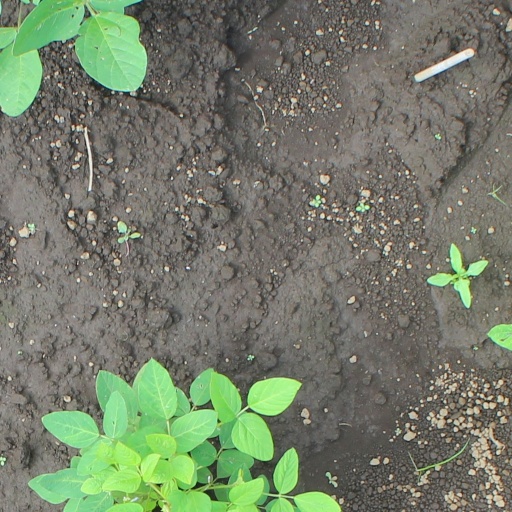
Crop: soybean